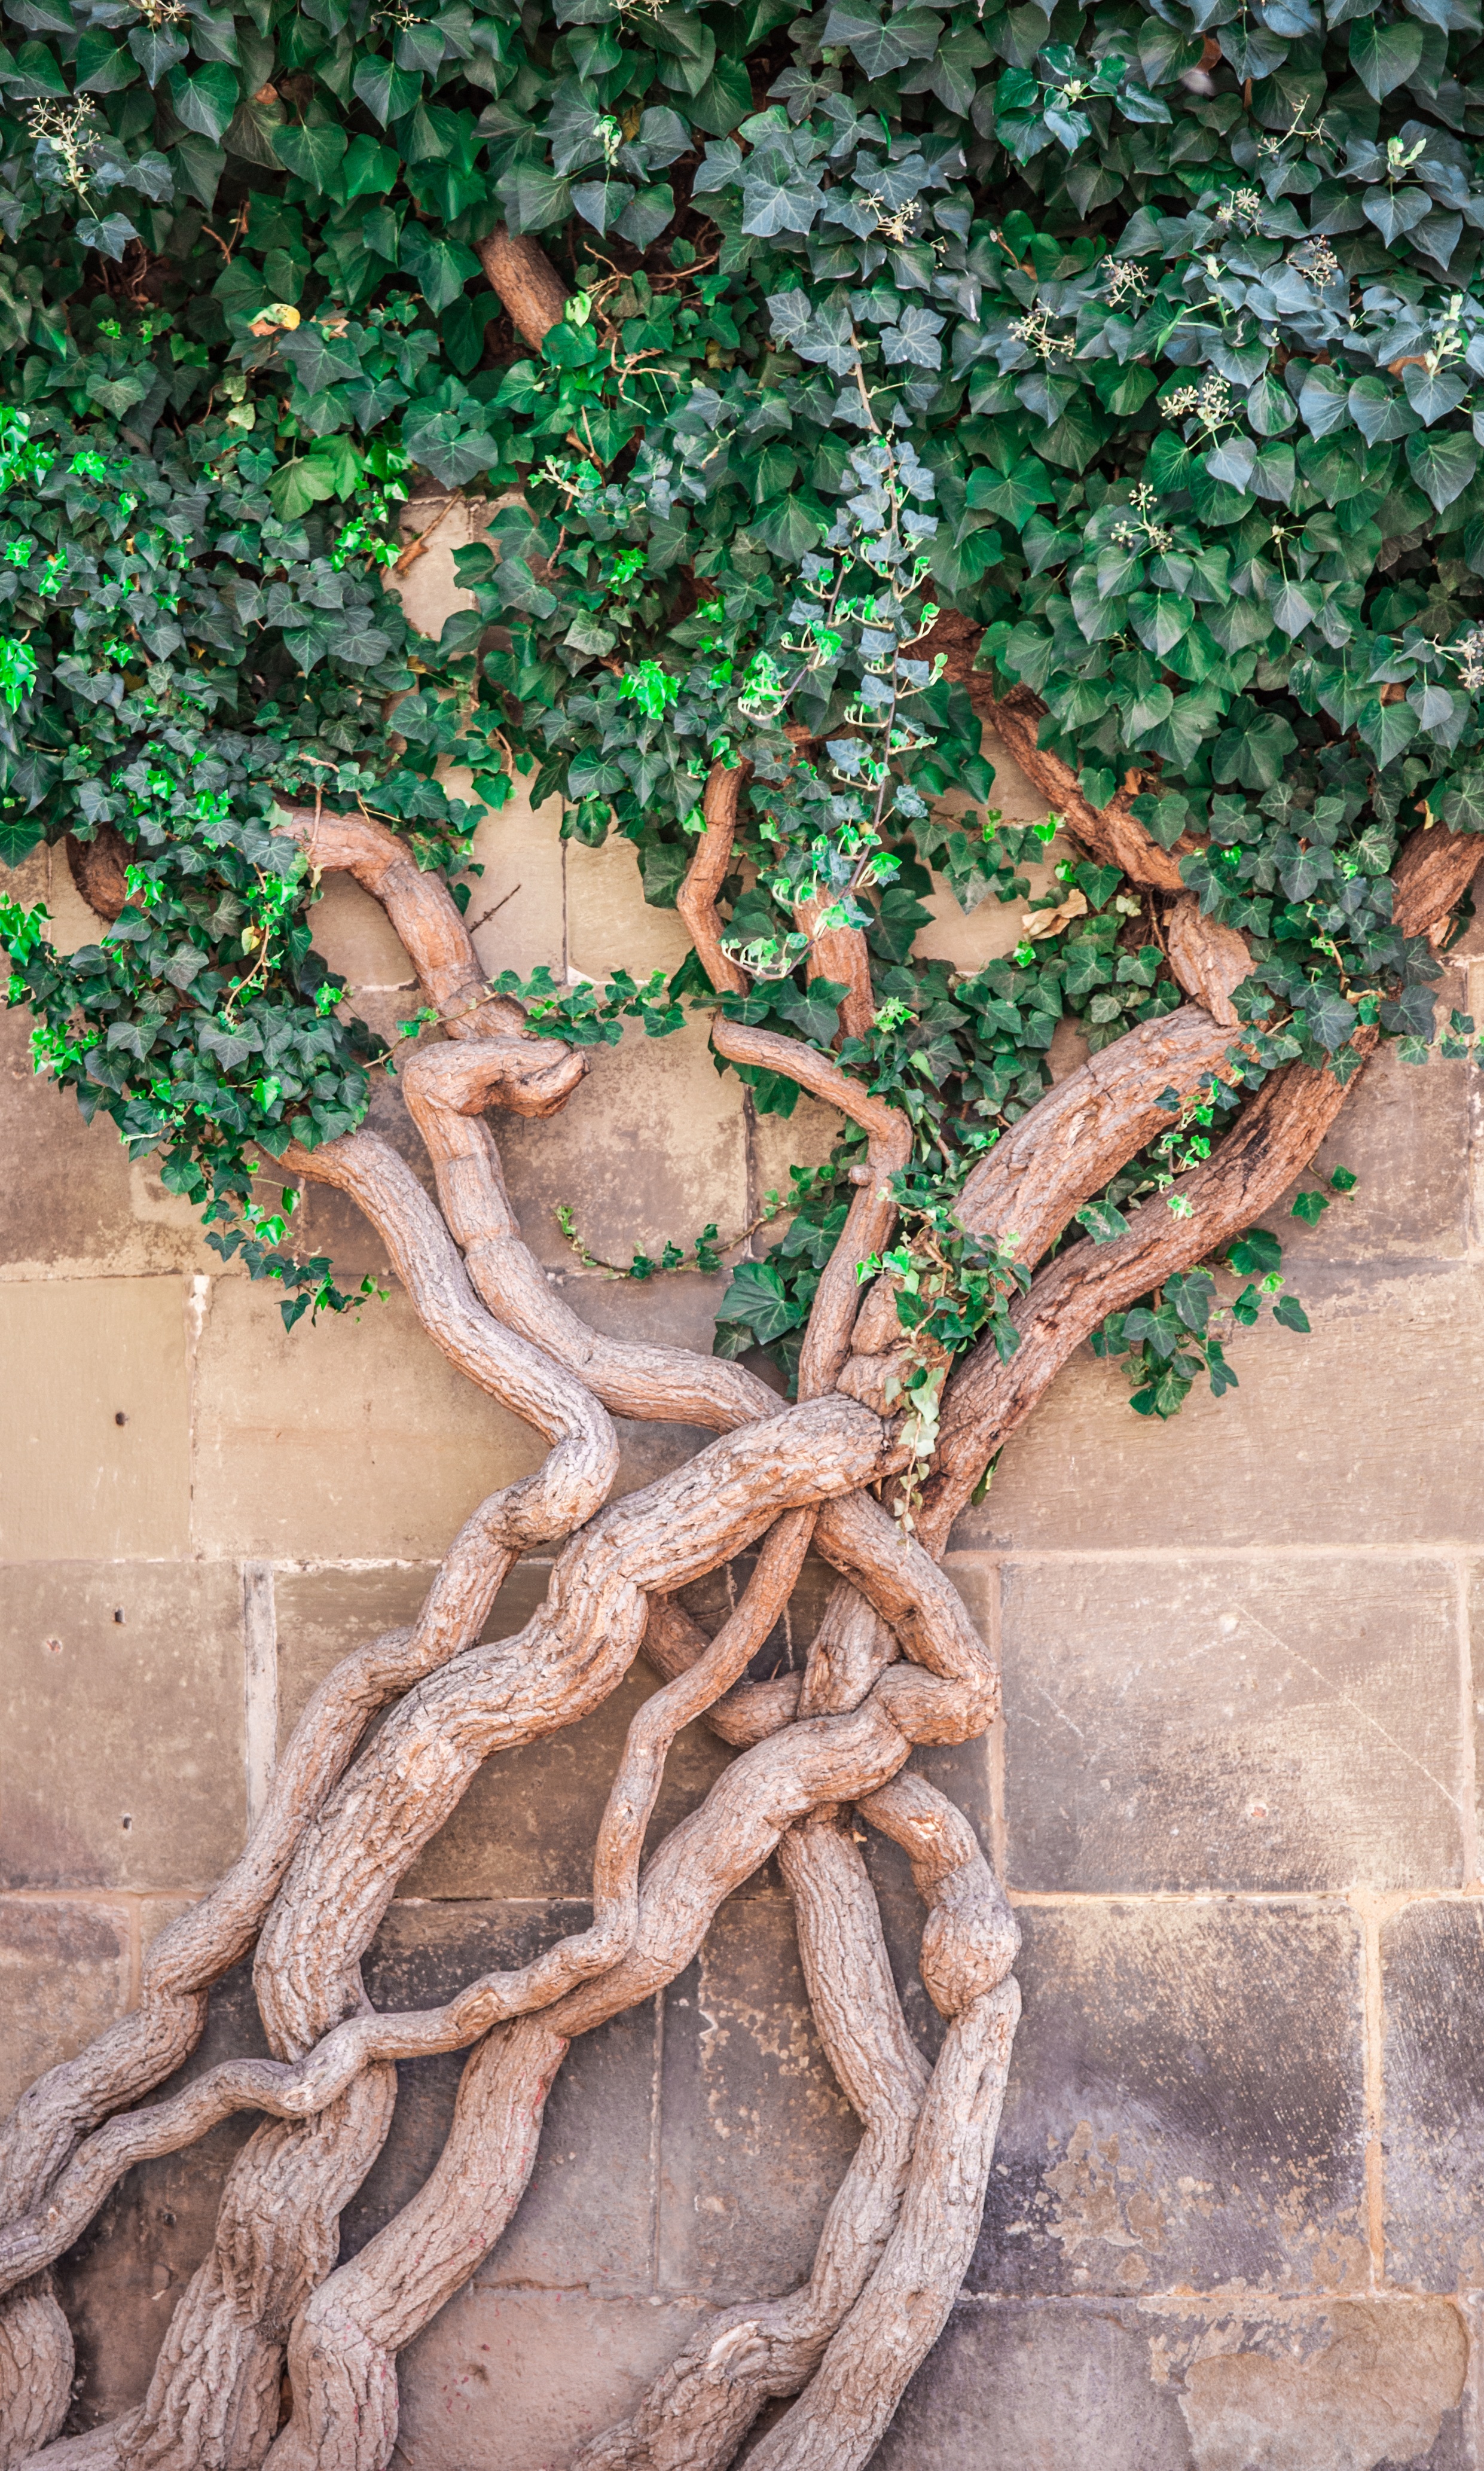
tree, branch, plant, wood, leaf, flower, trunk, old, wall, green, produce, ivy, soil, botany, climber, flora, houseplant, root, leaves, bonsai, woody plant, land plant